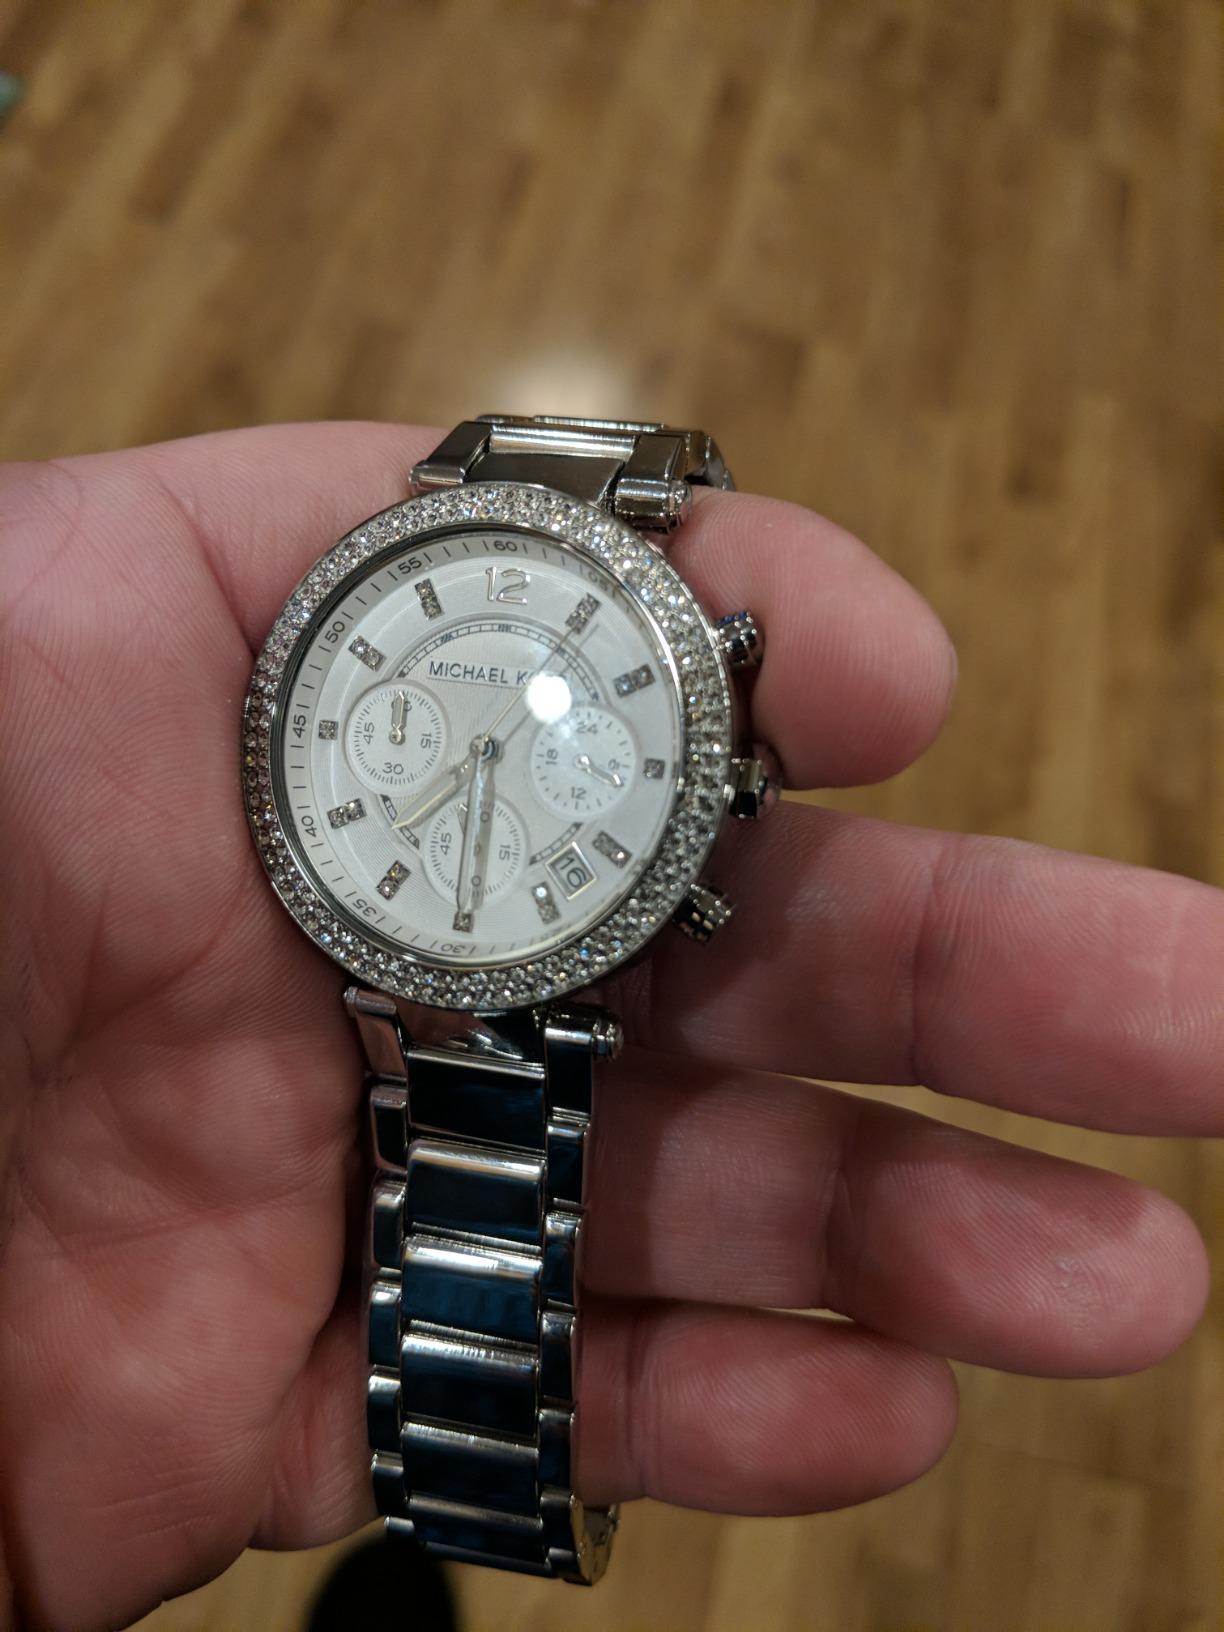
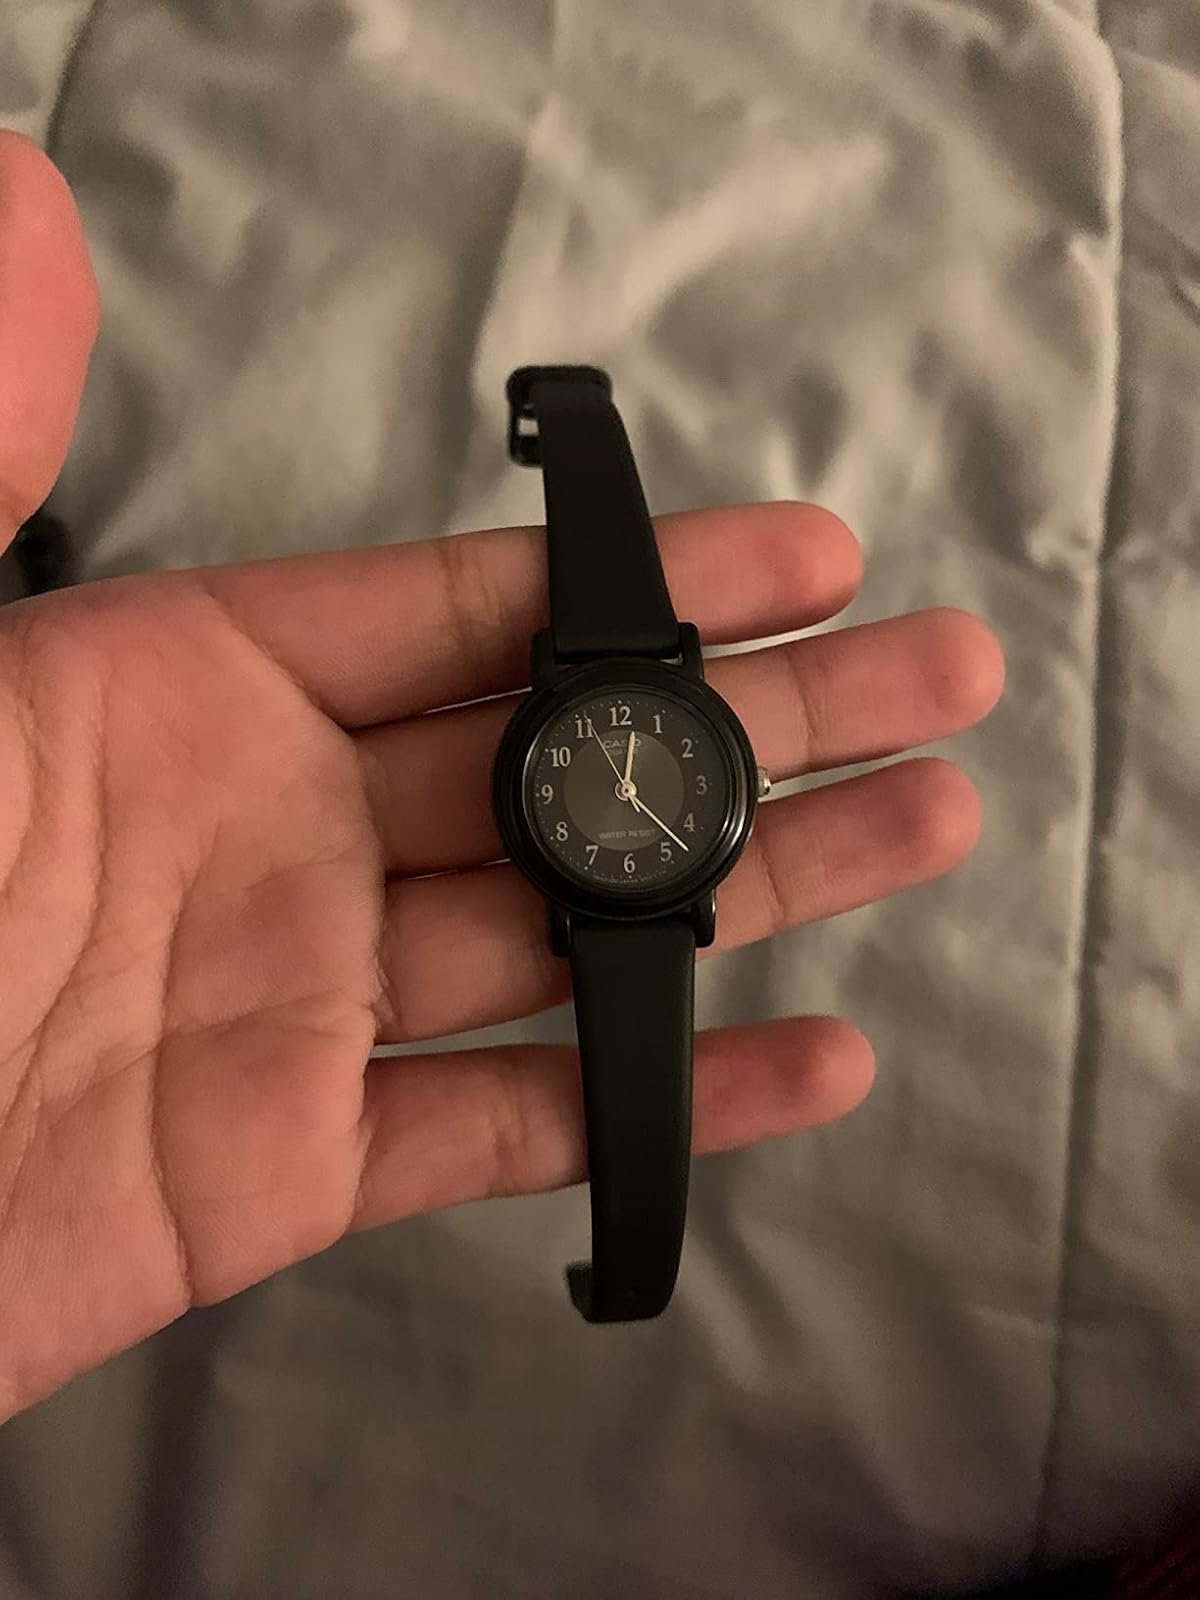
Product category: accessories_watch
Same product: no